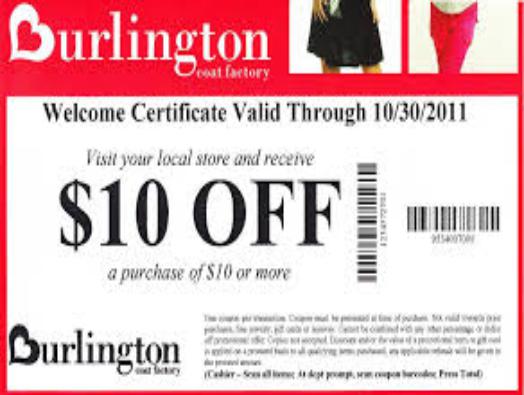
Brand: Burlington Coat Factory
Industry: Clothes